Inakadate, Aomori

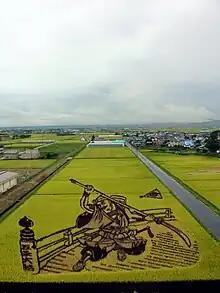
2010 rice paddy art

Inakadate occupies the flatlands within Minamitsugaru District of south-central Aomori, east of the city of Hirosaki.